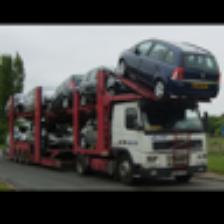
Label: NonHuman